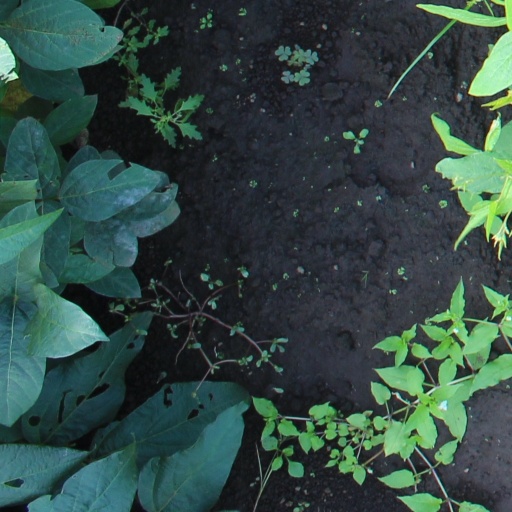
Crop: soybean